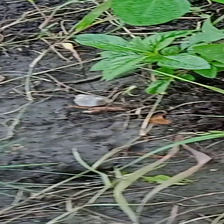
Weed species: Harali_(Cynodon_dactylon)